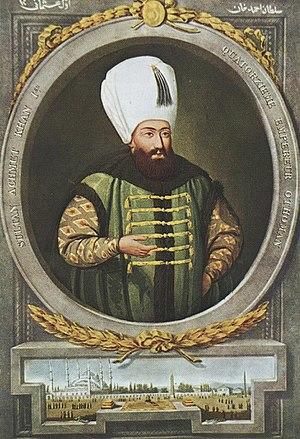
En 632, à la mort de Mahomet, prophète de l'islam, c'est un calife qui prend le commandement des musulmans.
La liste des sultans de l'Empire ottoman réunit les trente-six souverains de l'Empire ottoman, de sa fondation à la fin du XIIIᵉ siècle à sa disparition au début du XXᵉ siècle. Ils appartiennent tous à la dynastie ottomane, issue du fondateur de l'empire, Osman. À partir de 1517, ils détiennent également le titre de calife.
Ahmet Iᵉʳ est le 14ᵉ sultan ottoman qui régna du 22 décembre 1603 au 22 novembre 1617.